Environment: real
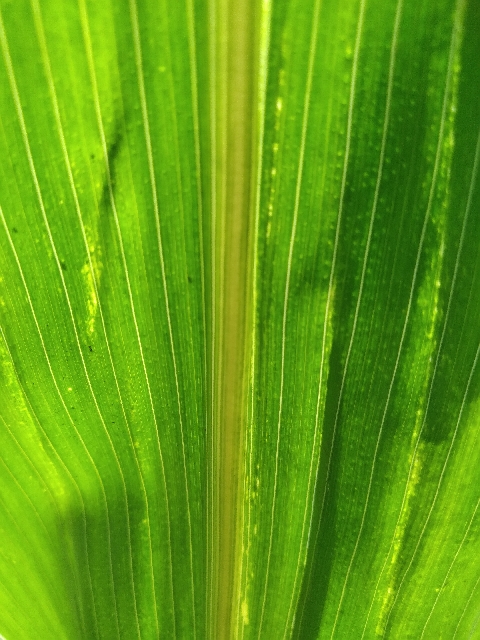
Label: lethal_necrosis